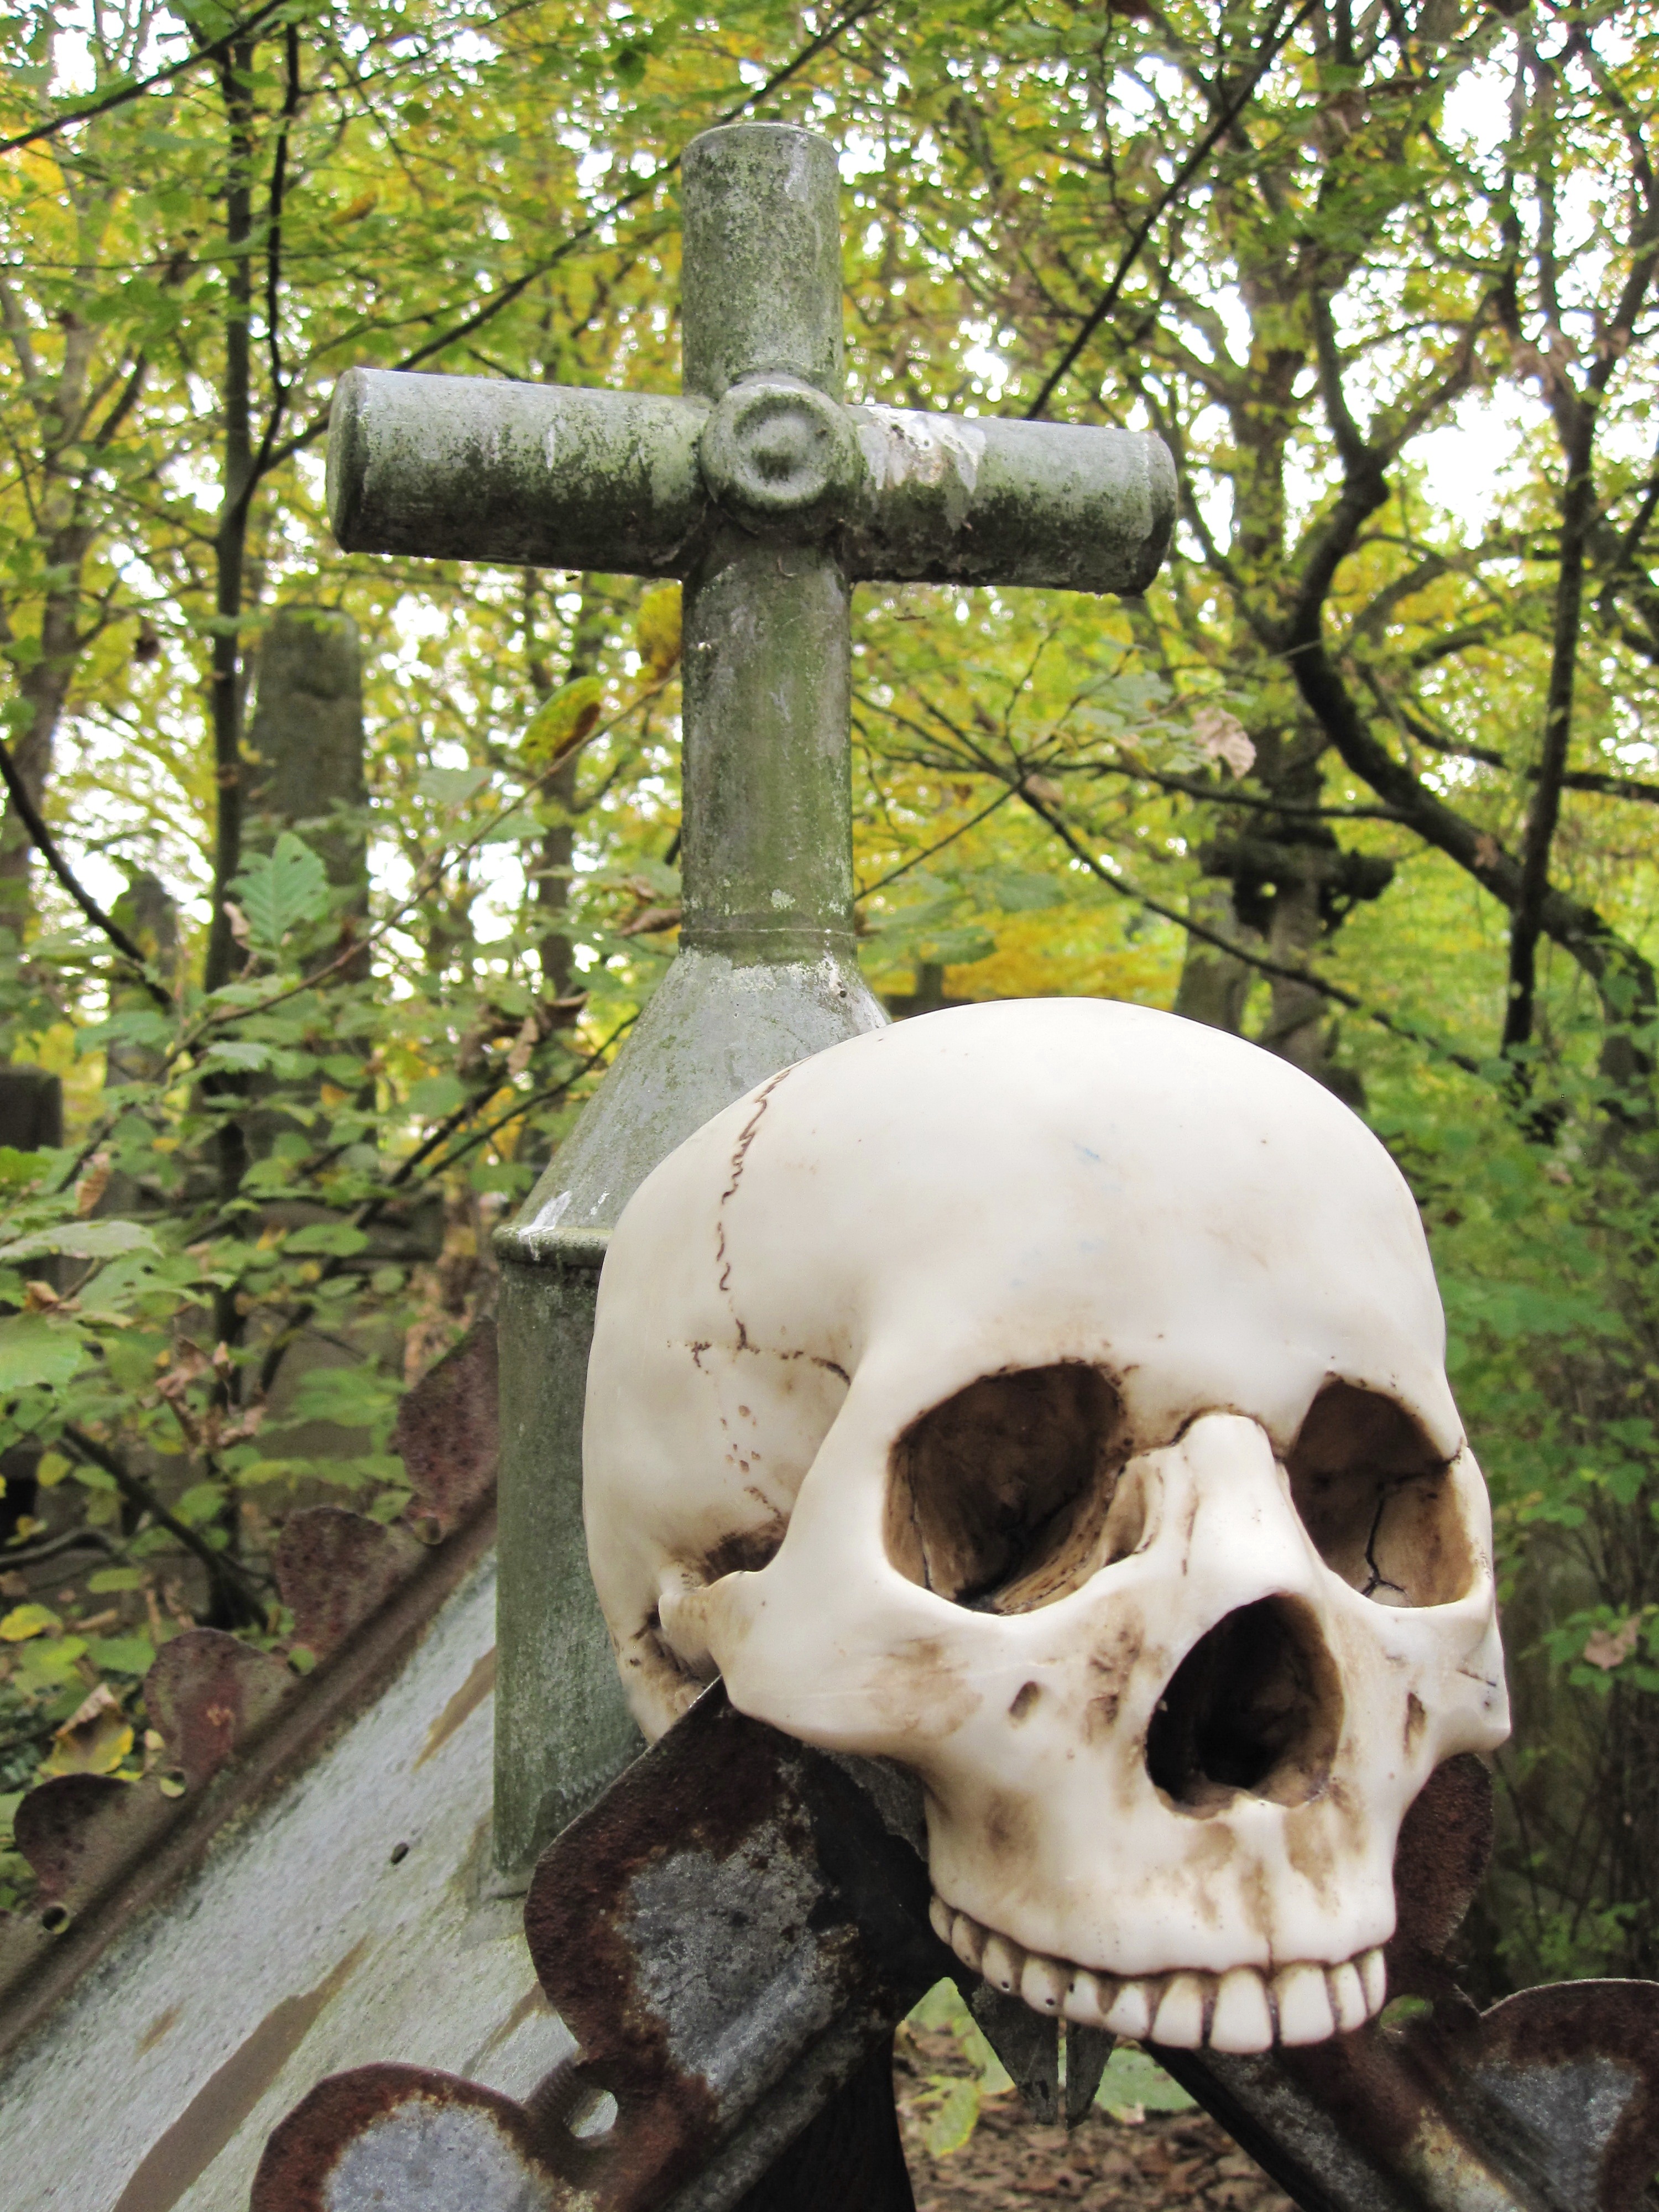
statue, halloween, religion, human, cross, dead, death, skull, bone, human anatomy, sculpture, art, scary, fear, faith, head, weird, creepy, skeleton, anatomy, horror, carving, die, tooth, knochenmann, crucifix, scare, crypt, skull and crossbones, frightening, skull bone, homo sapiens